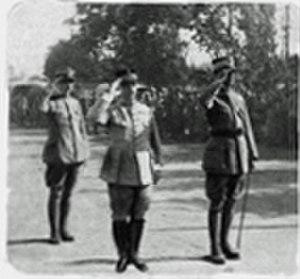
le pays de france N° 221 page 11_ les généraux Nérel _Monbelli à_Kustendil en Bulgarie.
Le Corpo di Spedizione Italiano in Oriente est une unité de l'armée de terre italienne qui a combattu durant la Première Guerre mondiale sur le front albanais entre 1916 et 1918.